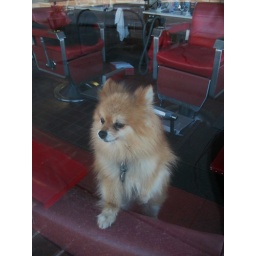
I often see this little dog in the window of Smitty's Barber Shop.